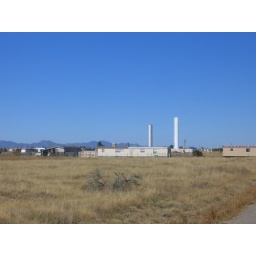
water towers in distance